SpaceX Dragon 1

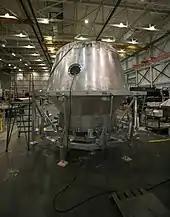
An early Dragon pressure vessel, photographed during factory tests in 2008.

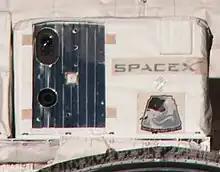
The DragonEye system on during STS-133

In 2005, NASA solicited proposals for a commercial ISS resupply cargo vehicle to replace the then-soon-to-be-retired Space Shuttle, through its Commercial Orbital Transportation Services (COTS) development program. The Dragon space capsule was a part of SpaceX's proposal, submitted to NASA in March 2006. SpaceX's COTS proposal was issued as part of a team, which also included MD Robotics, the Canadian company that had built the ISS's Canadarm2.